Eliza McCartney

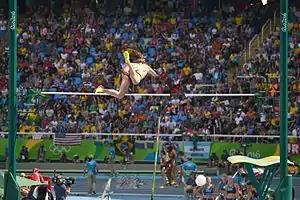
McCartney clears the bar during the women's pole vault qualifying round at the 2016 Summer Olympics.

In 2011, at age 14, McCartney began pole vaulting. Her first coach was Jeremy McColl. In 2012, McCartney won the national youth (under 18) title and the New Zealand secondary school championship. The following year she broke the New Zealand youth record and was selected for the 2013 World Youth Championships in Athletics where she finished fourth.